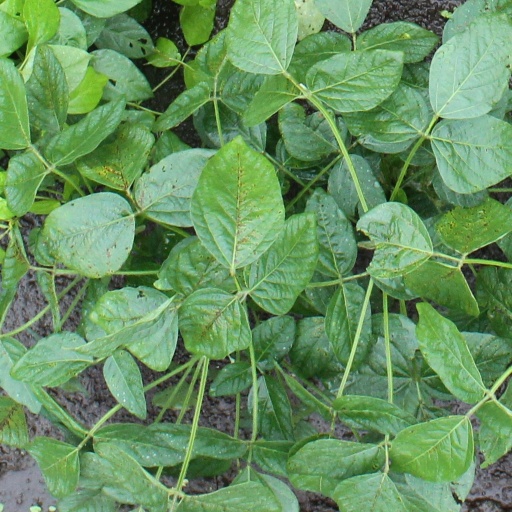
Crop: soybean